Future Weapons

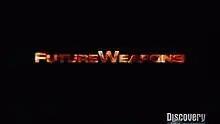
"Future Weapons" intertitle

Future Weapons, sometimes also written as FutureWeapons and Futureweapons, is a television series that premiered on April 19, 2006, on the Discovery Channel.